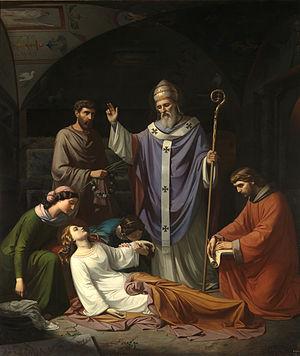
Luis de Madrazo y Kuntz, né le 27 février 1825 à Madrid où il est mort le 9 février 1897, est un peintre espagnol de portraits et de thèmes religieux et historiques.